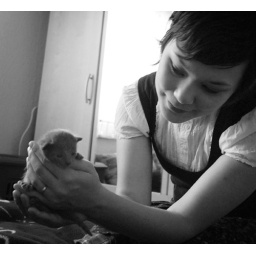
We'll get to chose a kitten in two weeks. We'll get to take him home the 15th of November.